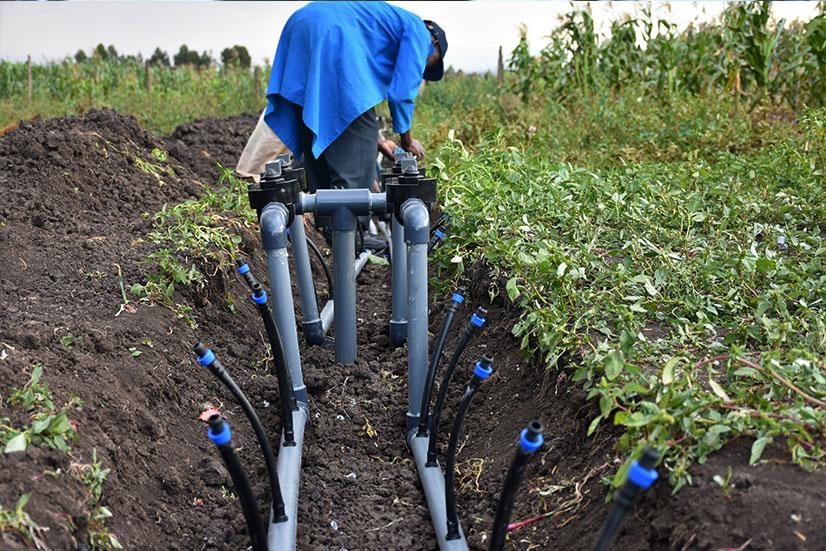
Kuna mimea ambayo inamea na kuna ule mkulima ambaye amevaa nguo ya samawati, anapanga mifereji ya kunyunyuzia maji ili mimea isipate kufa. Mbali kwa mbali kidogo kunaona kuna mahindi ambayo yanamea vizuri na kuna udongo mweusi.